Premier Cruises

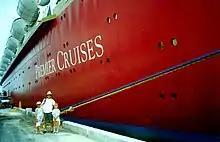
S.S Oceanic (The Big Red Boat: 2000) The Best Ship of Premier Cruises (1998)

Premier Cruises was a cruise line holding company formed in the early 1990s, focusing on the family cruise market and expanding cruise operations into new geographic regions. The company’s business strategy centered on acquiring older cruise vessels, refurbishing them to offer a "traditional cruise experience," and operating them in regions such as Europe and South and Central America.